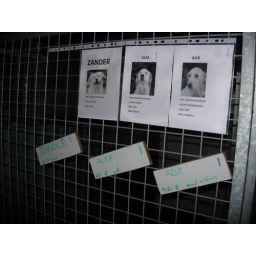
Alix is a female golden retriever and a service dog in training. Picture taken by her trainer.